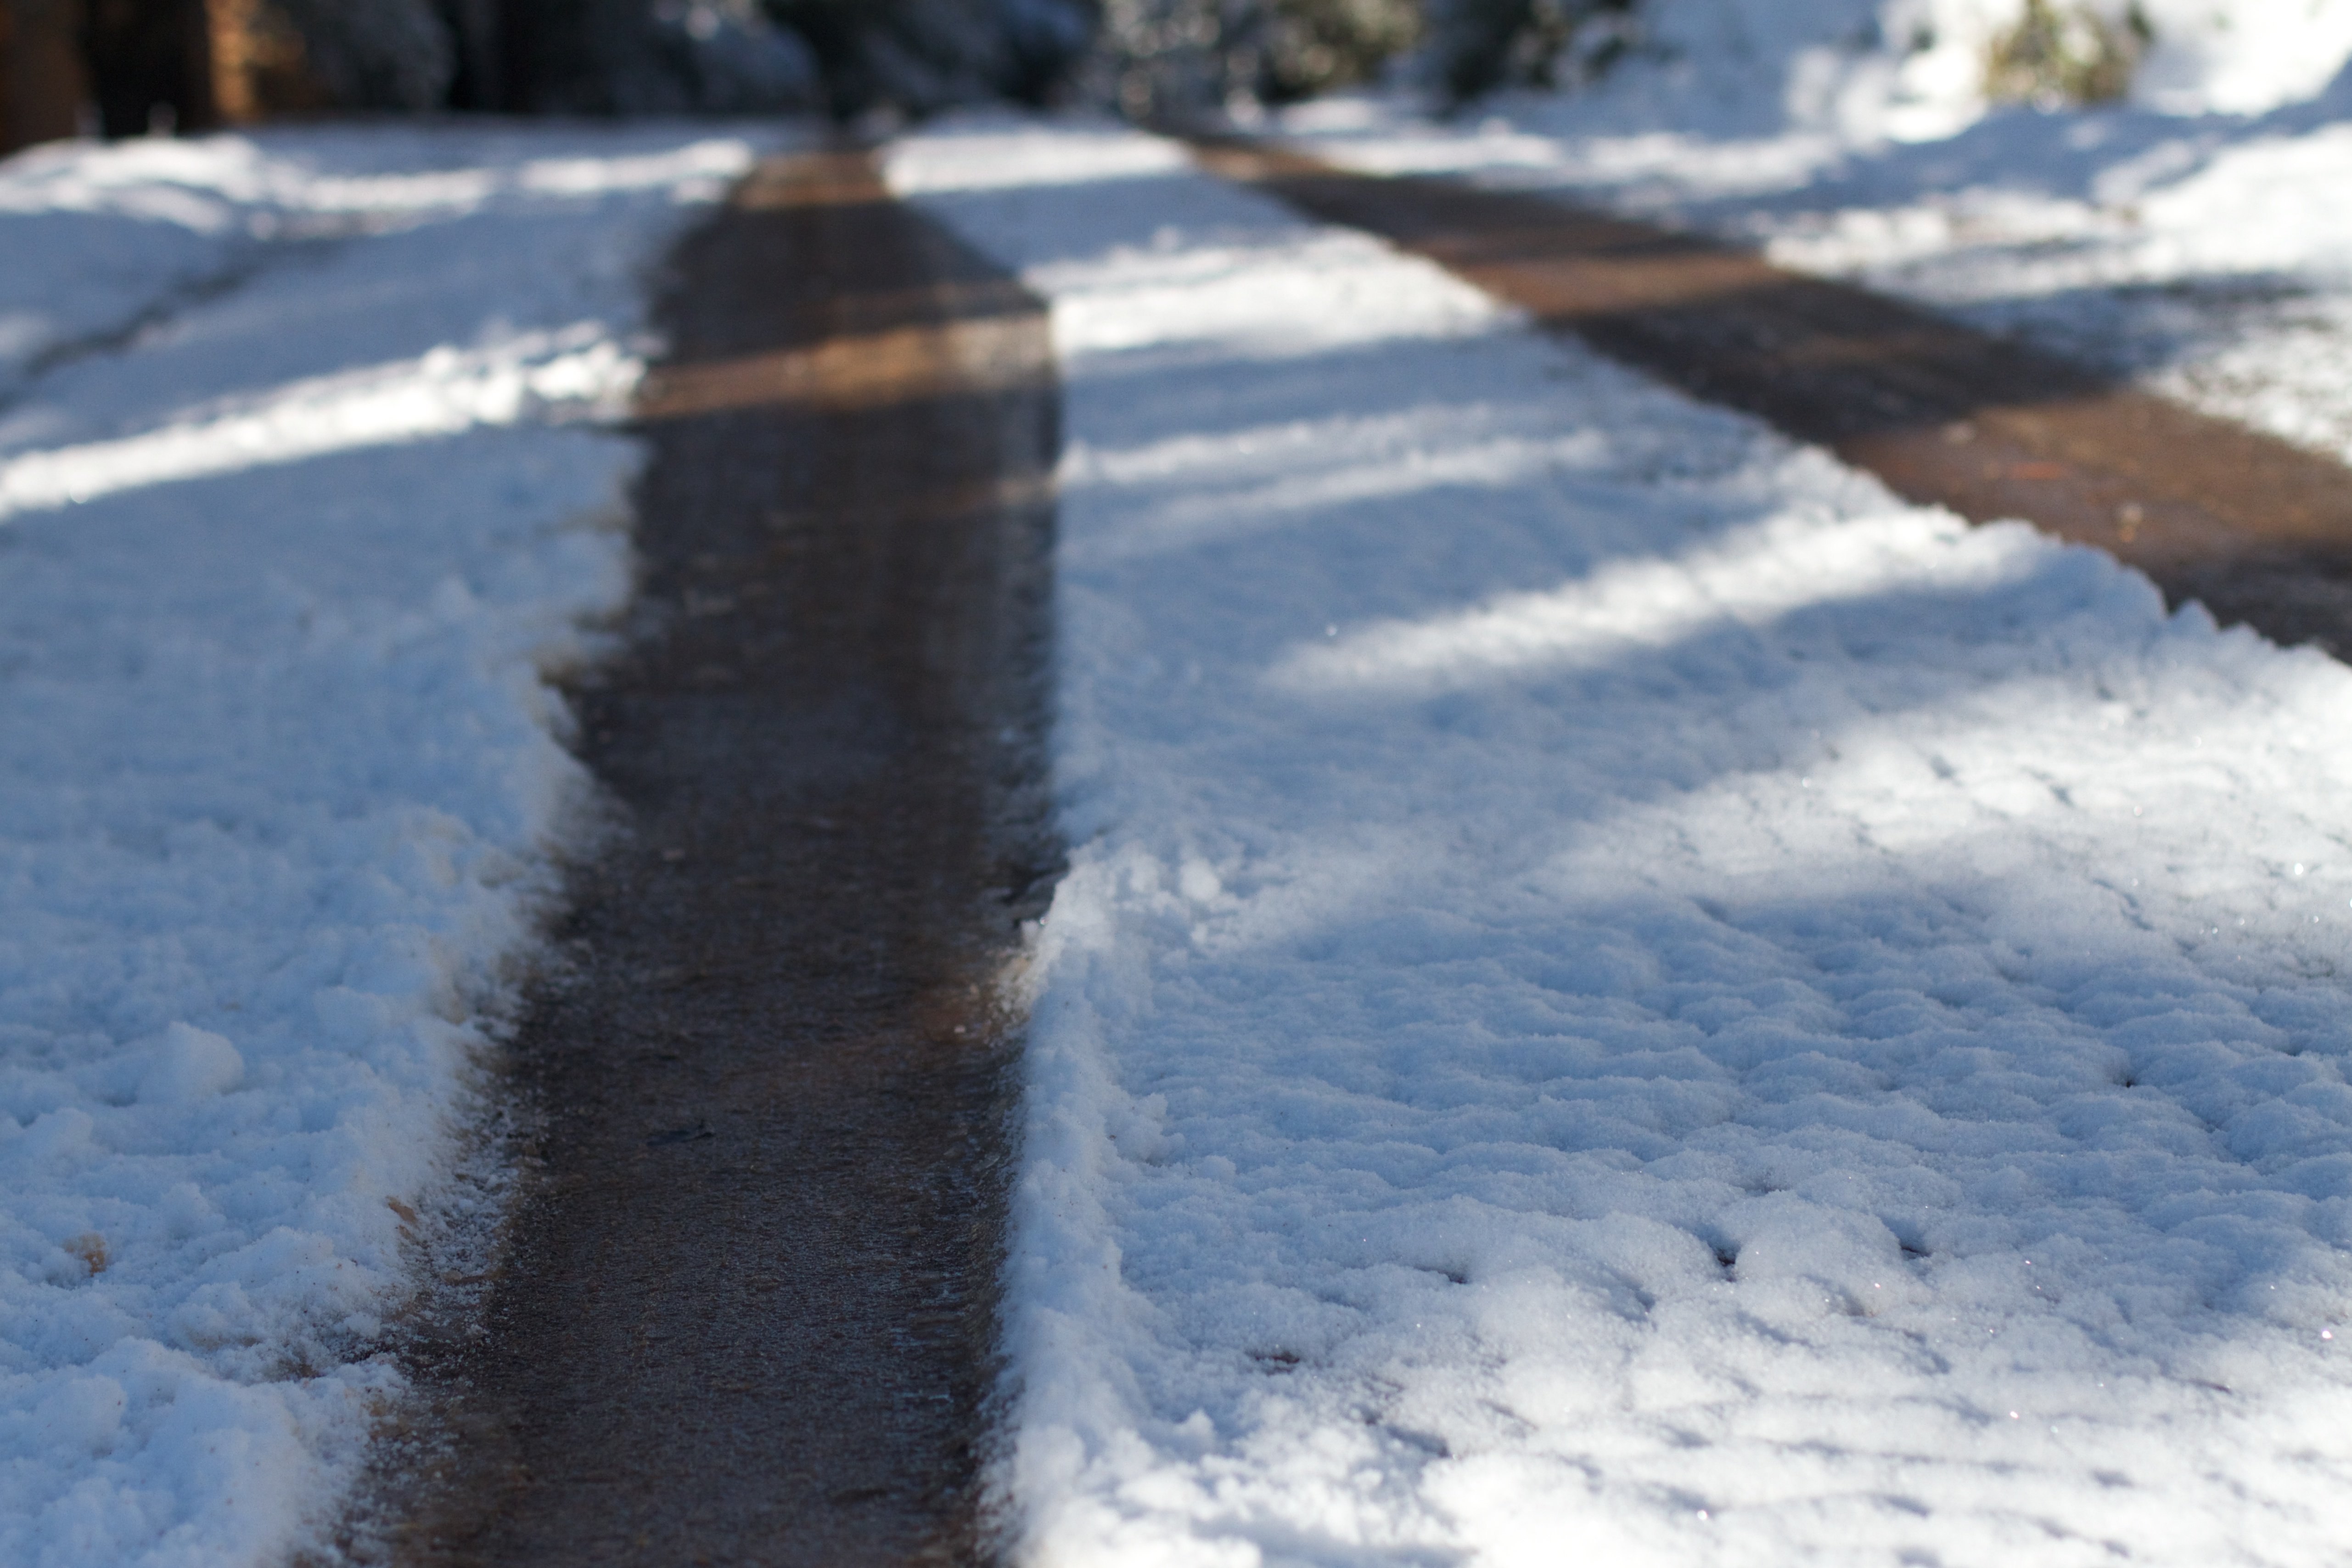
snow, winter, road, frost, asphalt, ice, weather, season, freezing, road surface, rain and snow mixed